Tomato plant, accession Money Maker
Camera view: vertical (180 deg); turntable rotation: 270 degrees
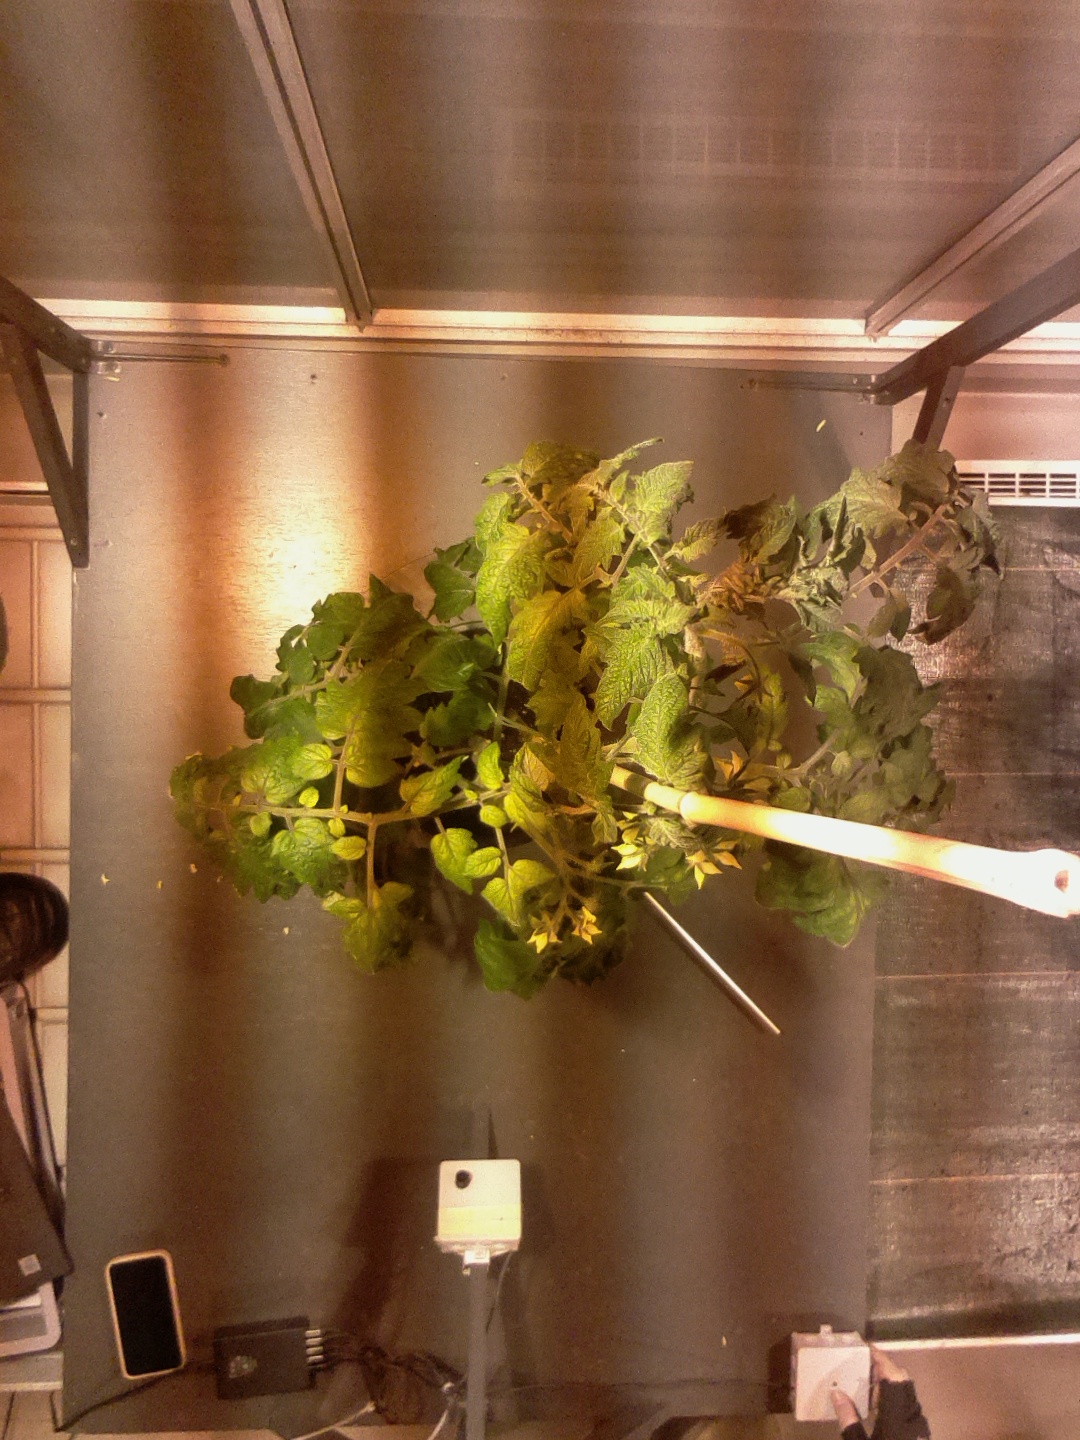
BBCH growth stage 69: End of flowering, 90%-100% of flowers open, more petals falling